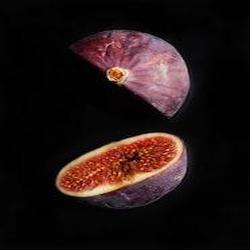
Label: Fig